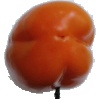
Label: Pepper Orange 1